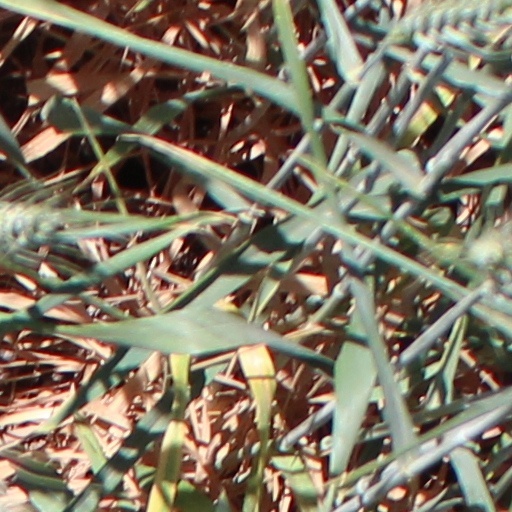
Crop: wheat